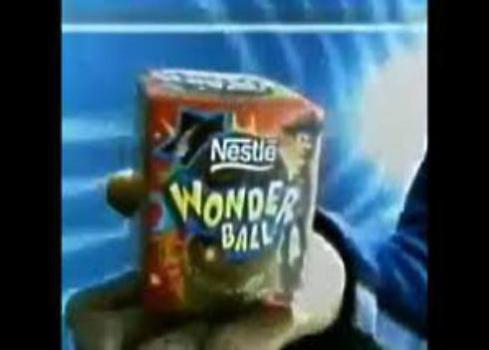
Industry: Leisure